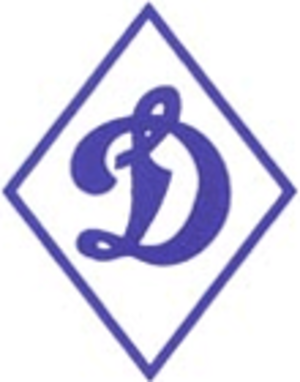
Le Dynamo Moscou est un club de football russe de première division basé à Moscou. Il est une des sections du club omnisports du Dynamo Moscou.